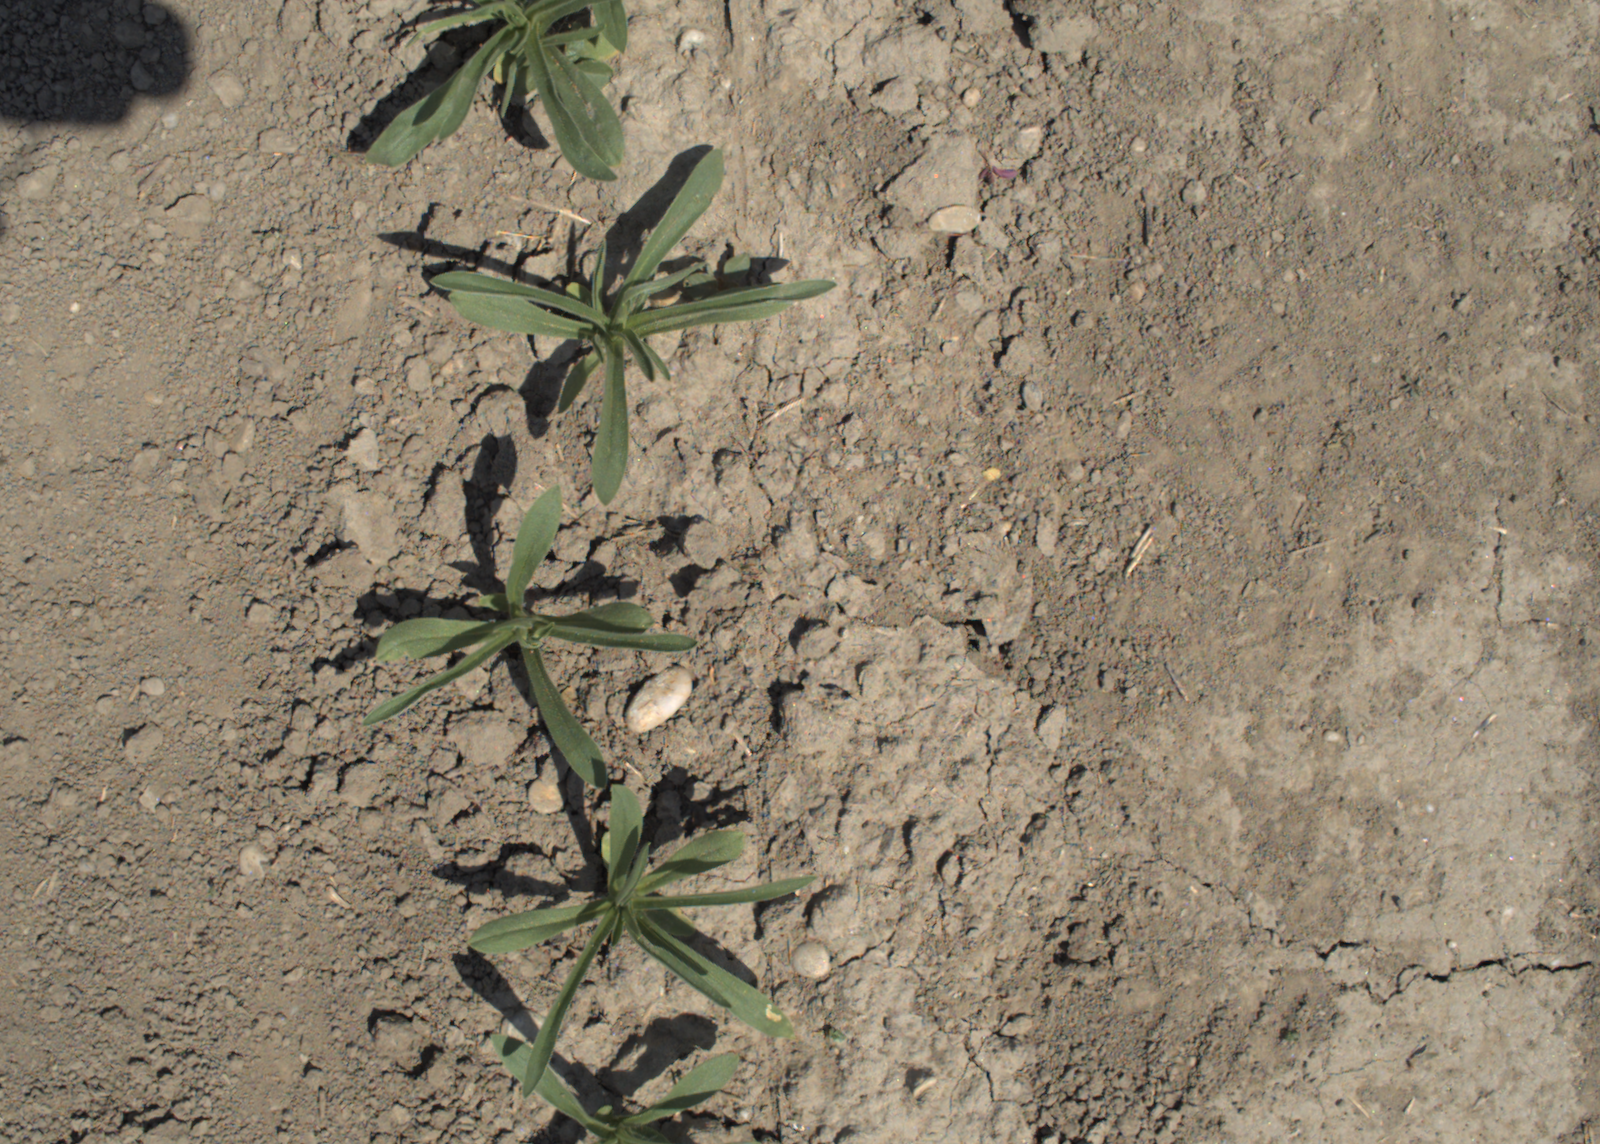
Capture date: 10.06.2021 12:03:52
Weather: sunny
Wind: light
Seeding date: 27.04.2021
Plant canopy height (mm): 797